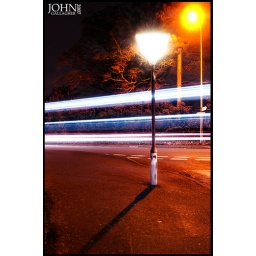
Long exposure taken near my house in Birmingham. A bus drove past.